Nimetullah Erdoğmuş

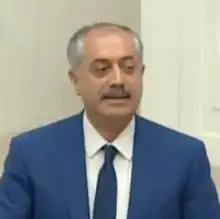
Erdoğmuş in 2017

Nimetullah Erdoğmuş (born 1960), is a Turkish politician and theologian, who is currently Deputy Speaker of the Grand National Assembly of Turkey, since 23 February, 2020.